The Holocaust in Romania

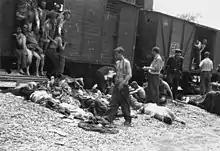
Bodies being thrown down from a train carrying deported Jews from Iași

These actions were exported on a large scale to Bucharest from December of the same year. In January 1941, Legionnaires occupied the Bucharest Police headquarters and other public buildings. Almost 2,000 Jews were detained or arrested, and violence erupted in full on 22 January after the minister of the interior ordered the burning of Jewish districts. 125 Jews were killed between 21 and 23 January, with 90 of them stripped naked and shot in the forest near Jilava. Rape, torture, and mutilation were standard practices among the perpetrators. All of the synagogues were attacked and vandalized, and the Grand Spanish Temple, once considered the most beautiful building of its type in the city, was burnt to ruins.